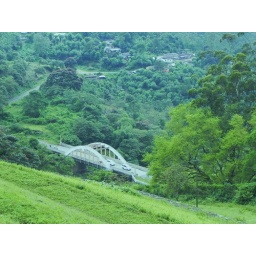
788. A bridge in the forest